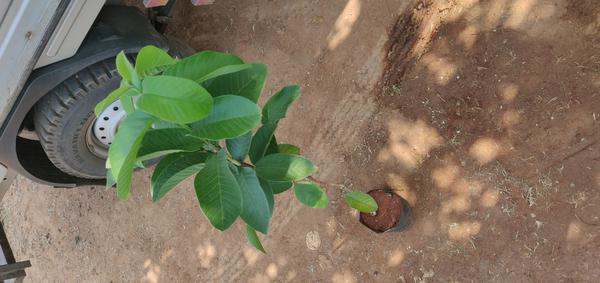
Plant: Gauva